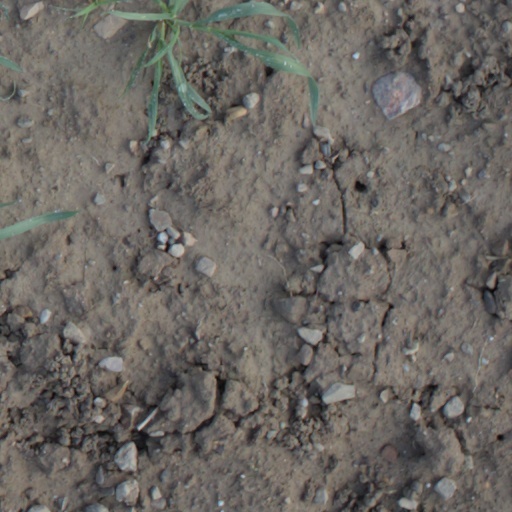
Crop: wheat